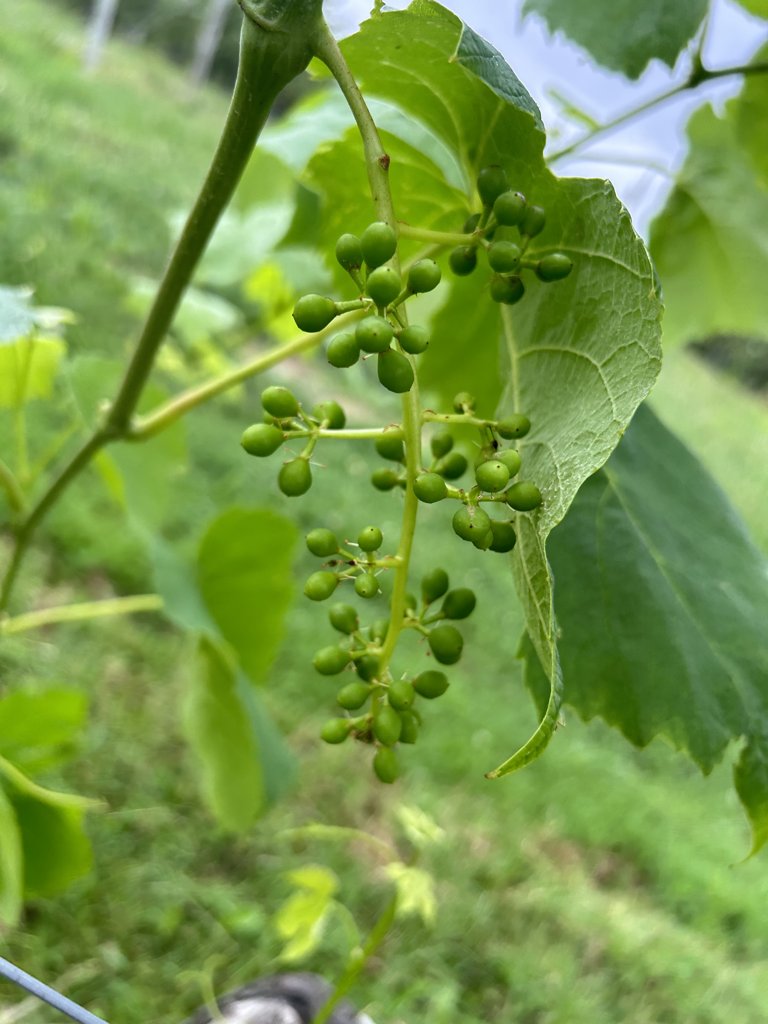
Berries visible: 58
Grape clusters: 1